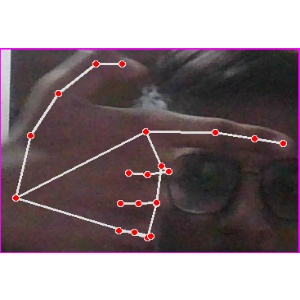
अक्षर: ब